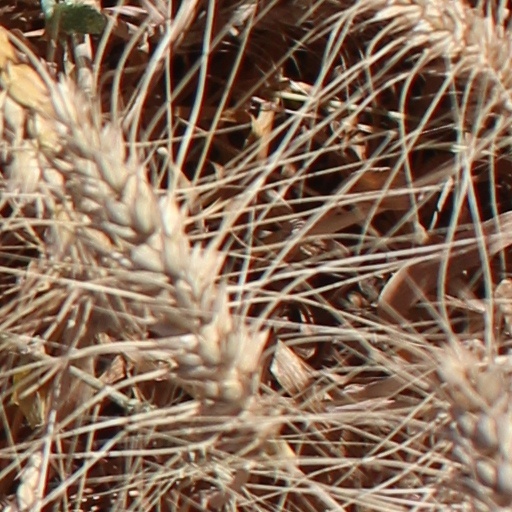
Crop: wheat